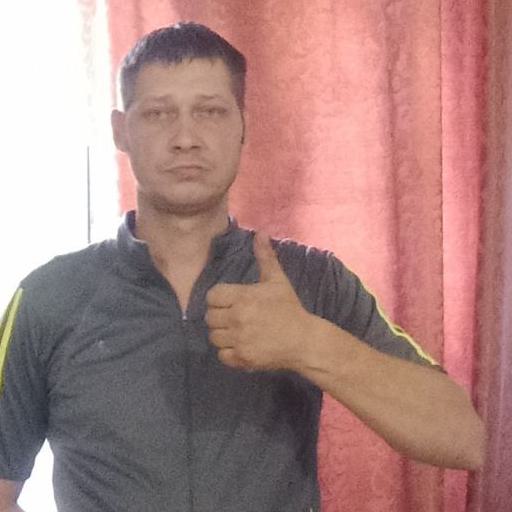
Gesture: like